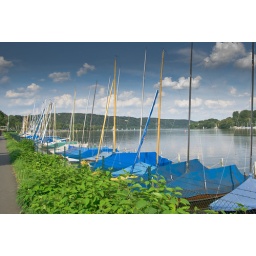
sailing boats parking lot.Baldeneysee is a 8km long artificial lake, belonging to the river Ruhr in West Germany.